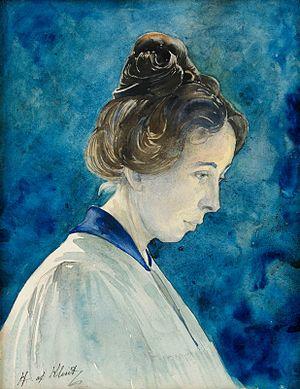
Hilma af Klint est une artiste suédoise, théosophe et pionnière dans l'art abstrait.